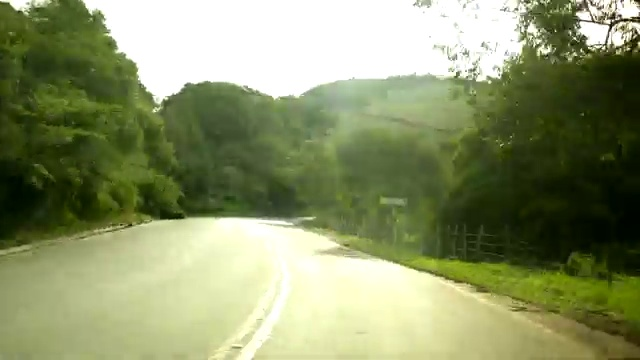
Fire: no
Smoke: no